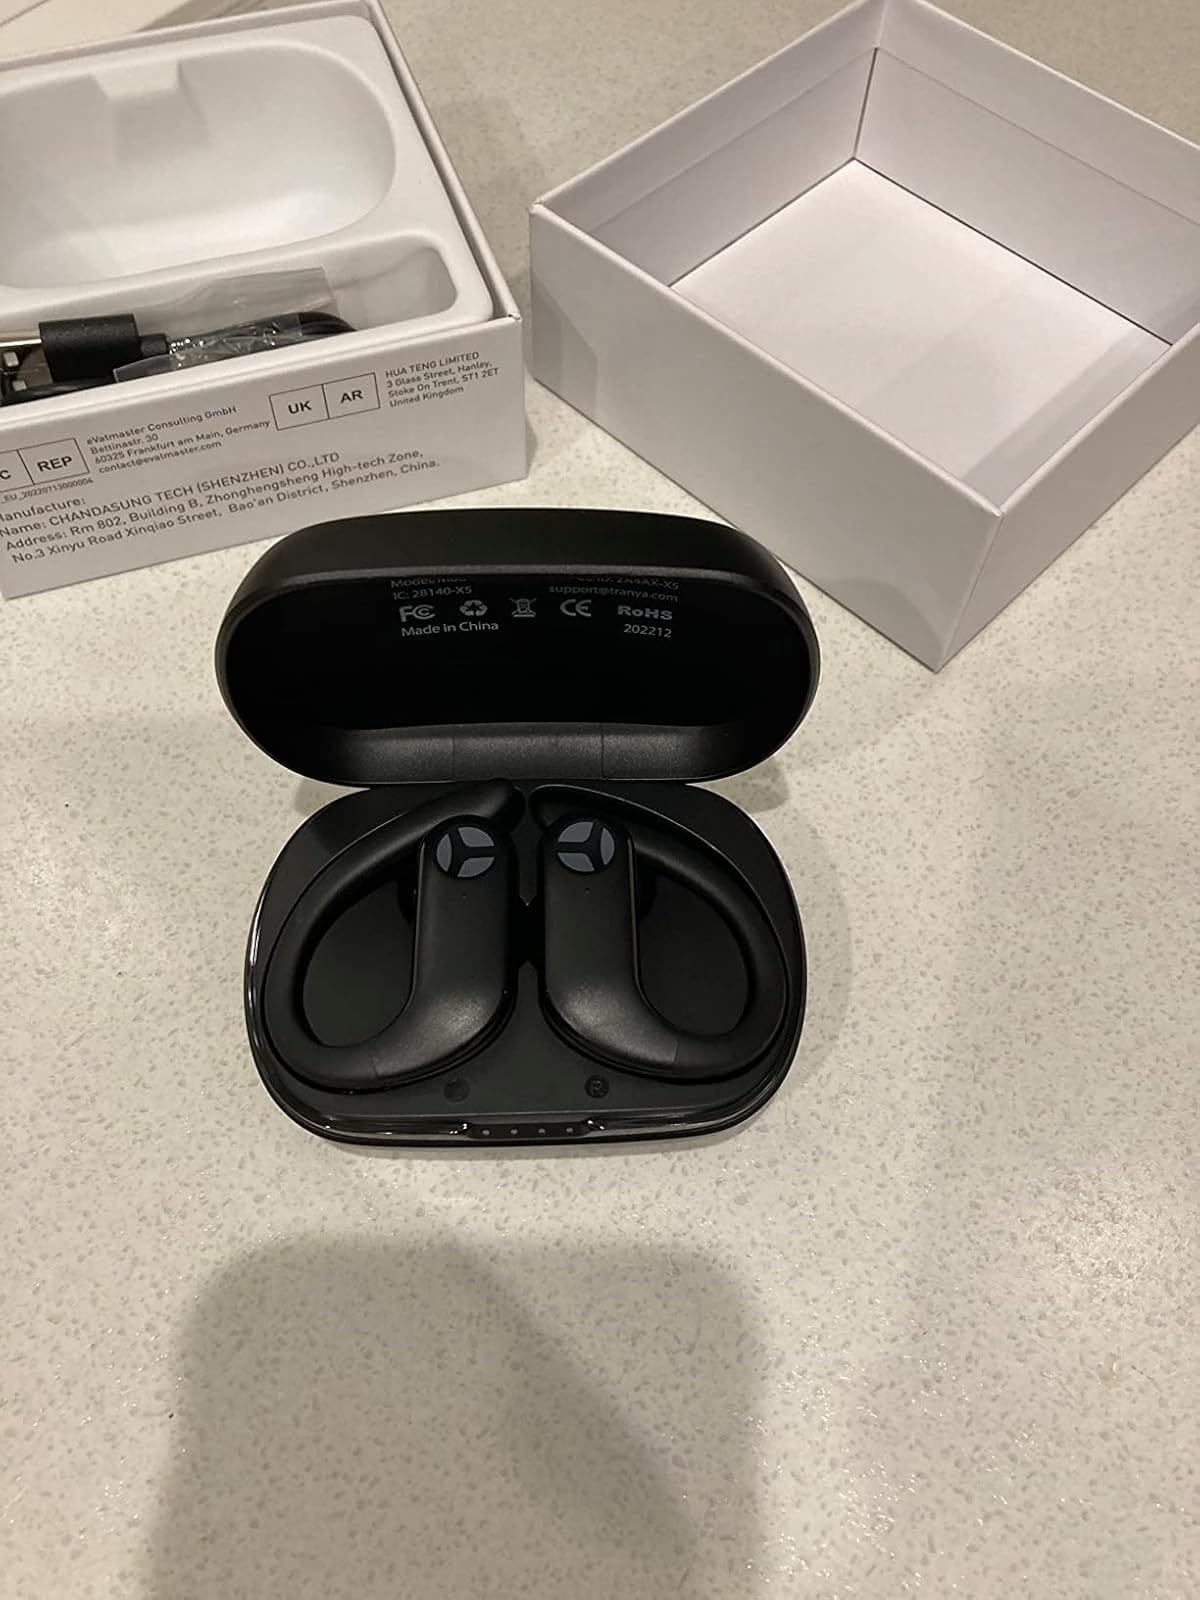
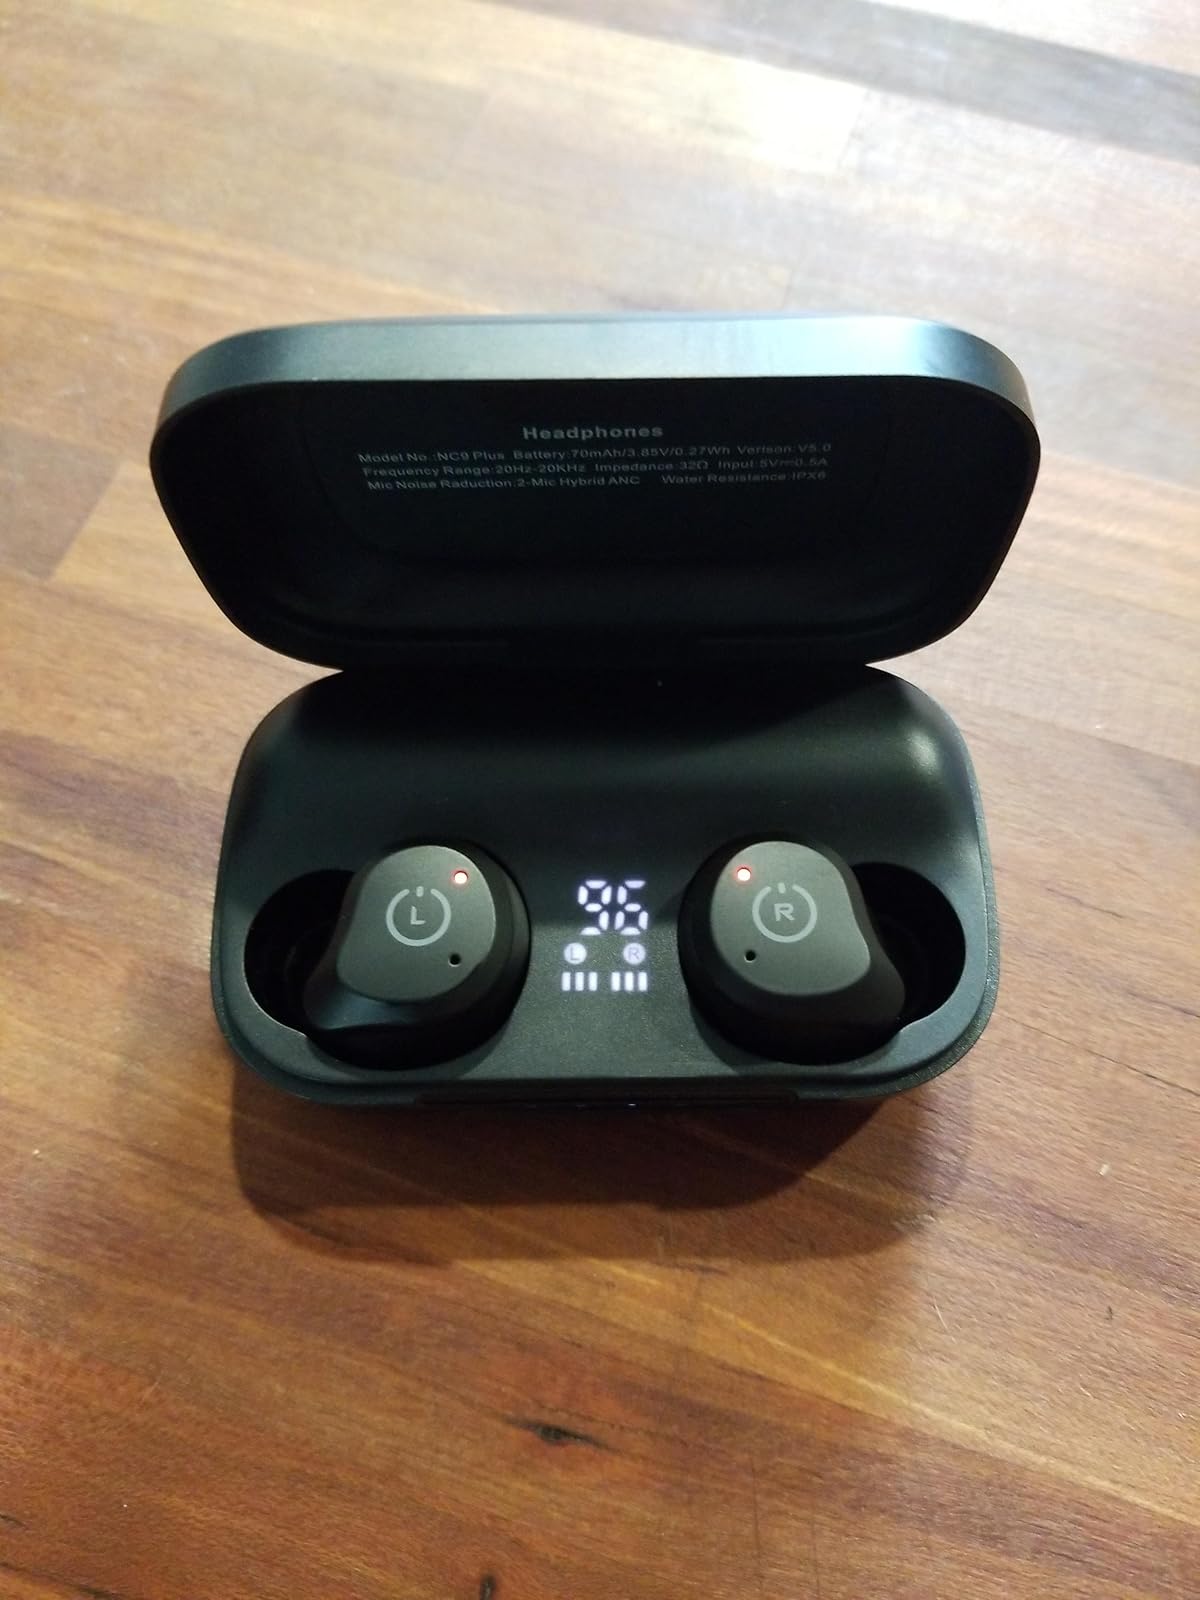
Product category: earbuds
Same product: no